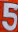
Number: 5